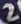
Number: 2